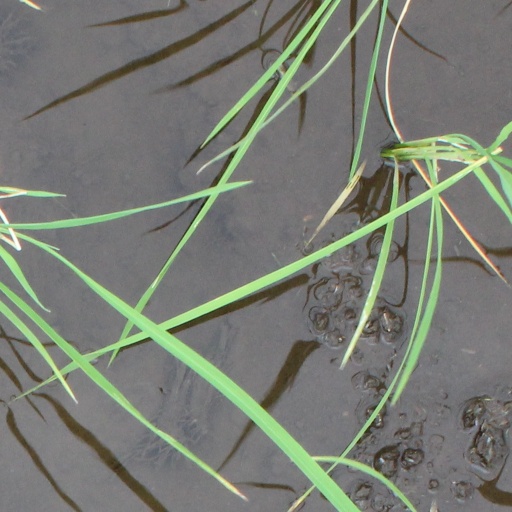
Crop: rice